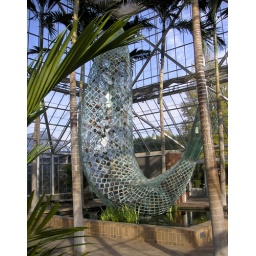
A glass fish in a glass conservatory.